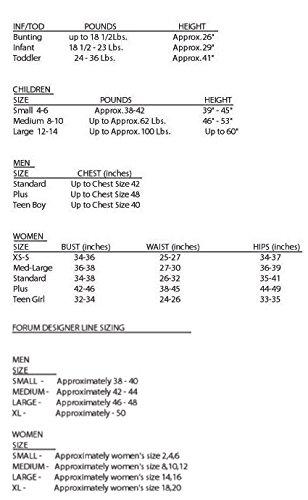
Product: Forum Novelties Rhinestone Encrusted 21st Happy Birthday Tiara with Keepsake Box
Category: Toys & Games | Novelty & Gag Toys
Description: Metal tiara with hair combs for an extra solid fit, the number 21 written in rhinestones.
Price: $12.33
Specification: ProductDimensions:8x8x4inches|ItemWeight:12ounces|ShippingWeight:12ounces(Viewshippingratesandpolicies)|DomesticShipping:ItemcanbeshippedwithinU.S.|InternationalShipping:ThisitemcanbeshippedtoselectcountriesoutsideoftheU.S.LearnMore|ASIN:B007E9OVO6|Itemmodelnumber:64213|Manufacturerrecommendedage:10-15years